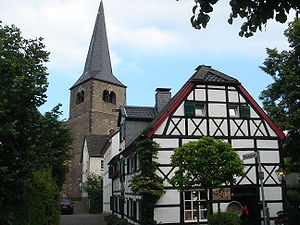
Hilden / Geografi
Reformationskirken og et bindingsværkshus i Hilden
Hilden er en by i Tyskland i delstaten Nordrhein-Westfalen med ca. 55.000 indbyggere. Byen ligger i kreisen Mettmann, 10 km vest for Solingen og 15 km øst for Düsseldorf på højre side af elven Rhinen.